Beslan Airport

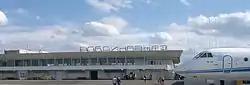

Beslan Airport , also known as Vladikavkaz International Airport, is a civilian airport in North Ossetia–Alania, Russia located northeast of Beslan and from Vladikavkaz. It is a small airport servicing medium-sized airliners. It has parking places for five large aircraft and nine smaller ones. In 2017, 349,684 passengers transited in this airport.